List of marine aquarium fish species

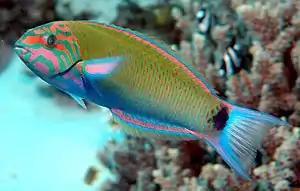
Moon wrasse

While they are generally considered monsters that will chomp invertebrates, a few species can make great reef fish. Other more aggressive species such as the undulated trigger, and clown trigger will sometimes be so aggressive that it is necessary to keep as the sole inhabitant of the aquarium. All will require large tanks, with good filtration.